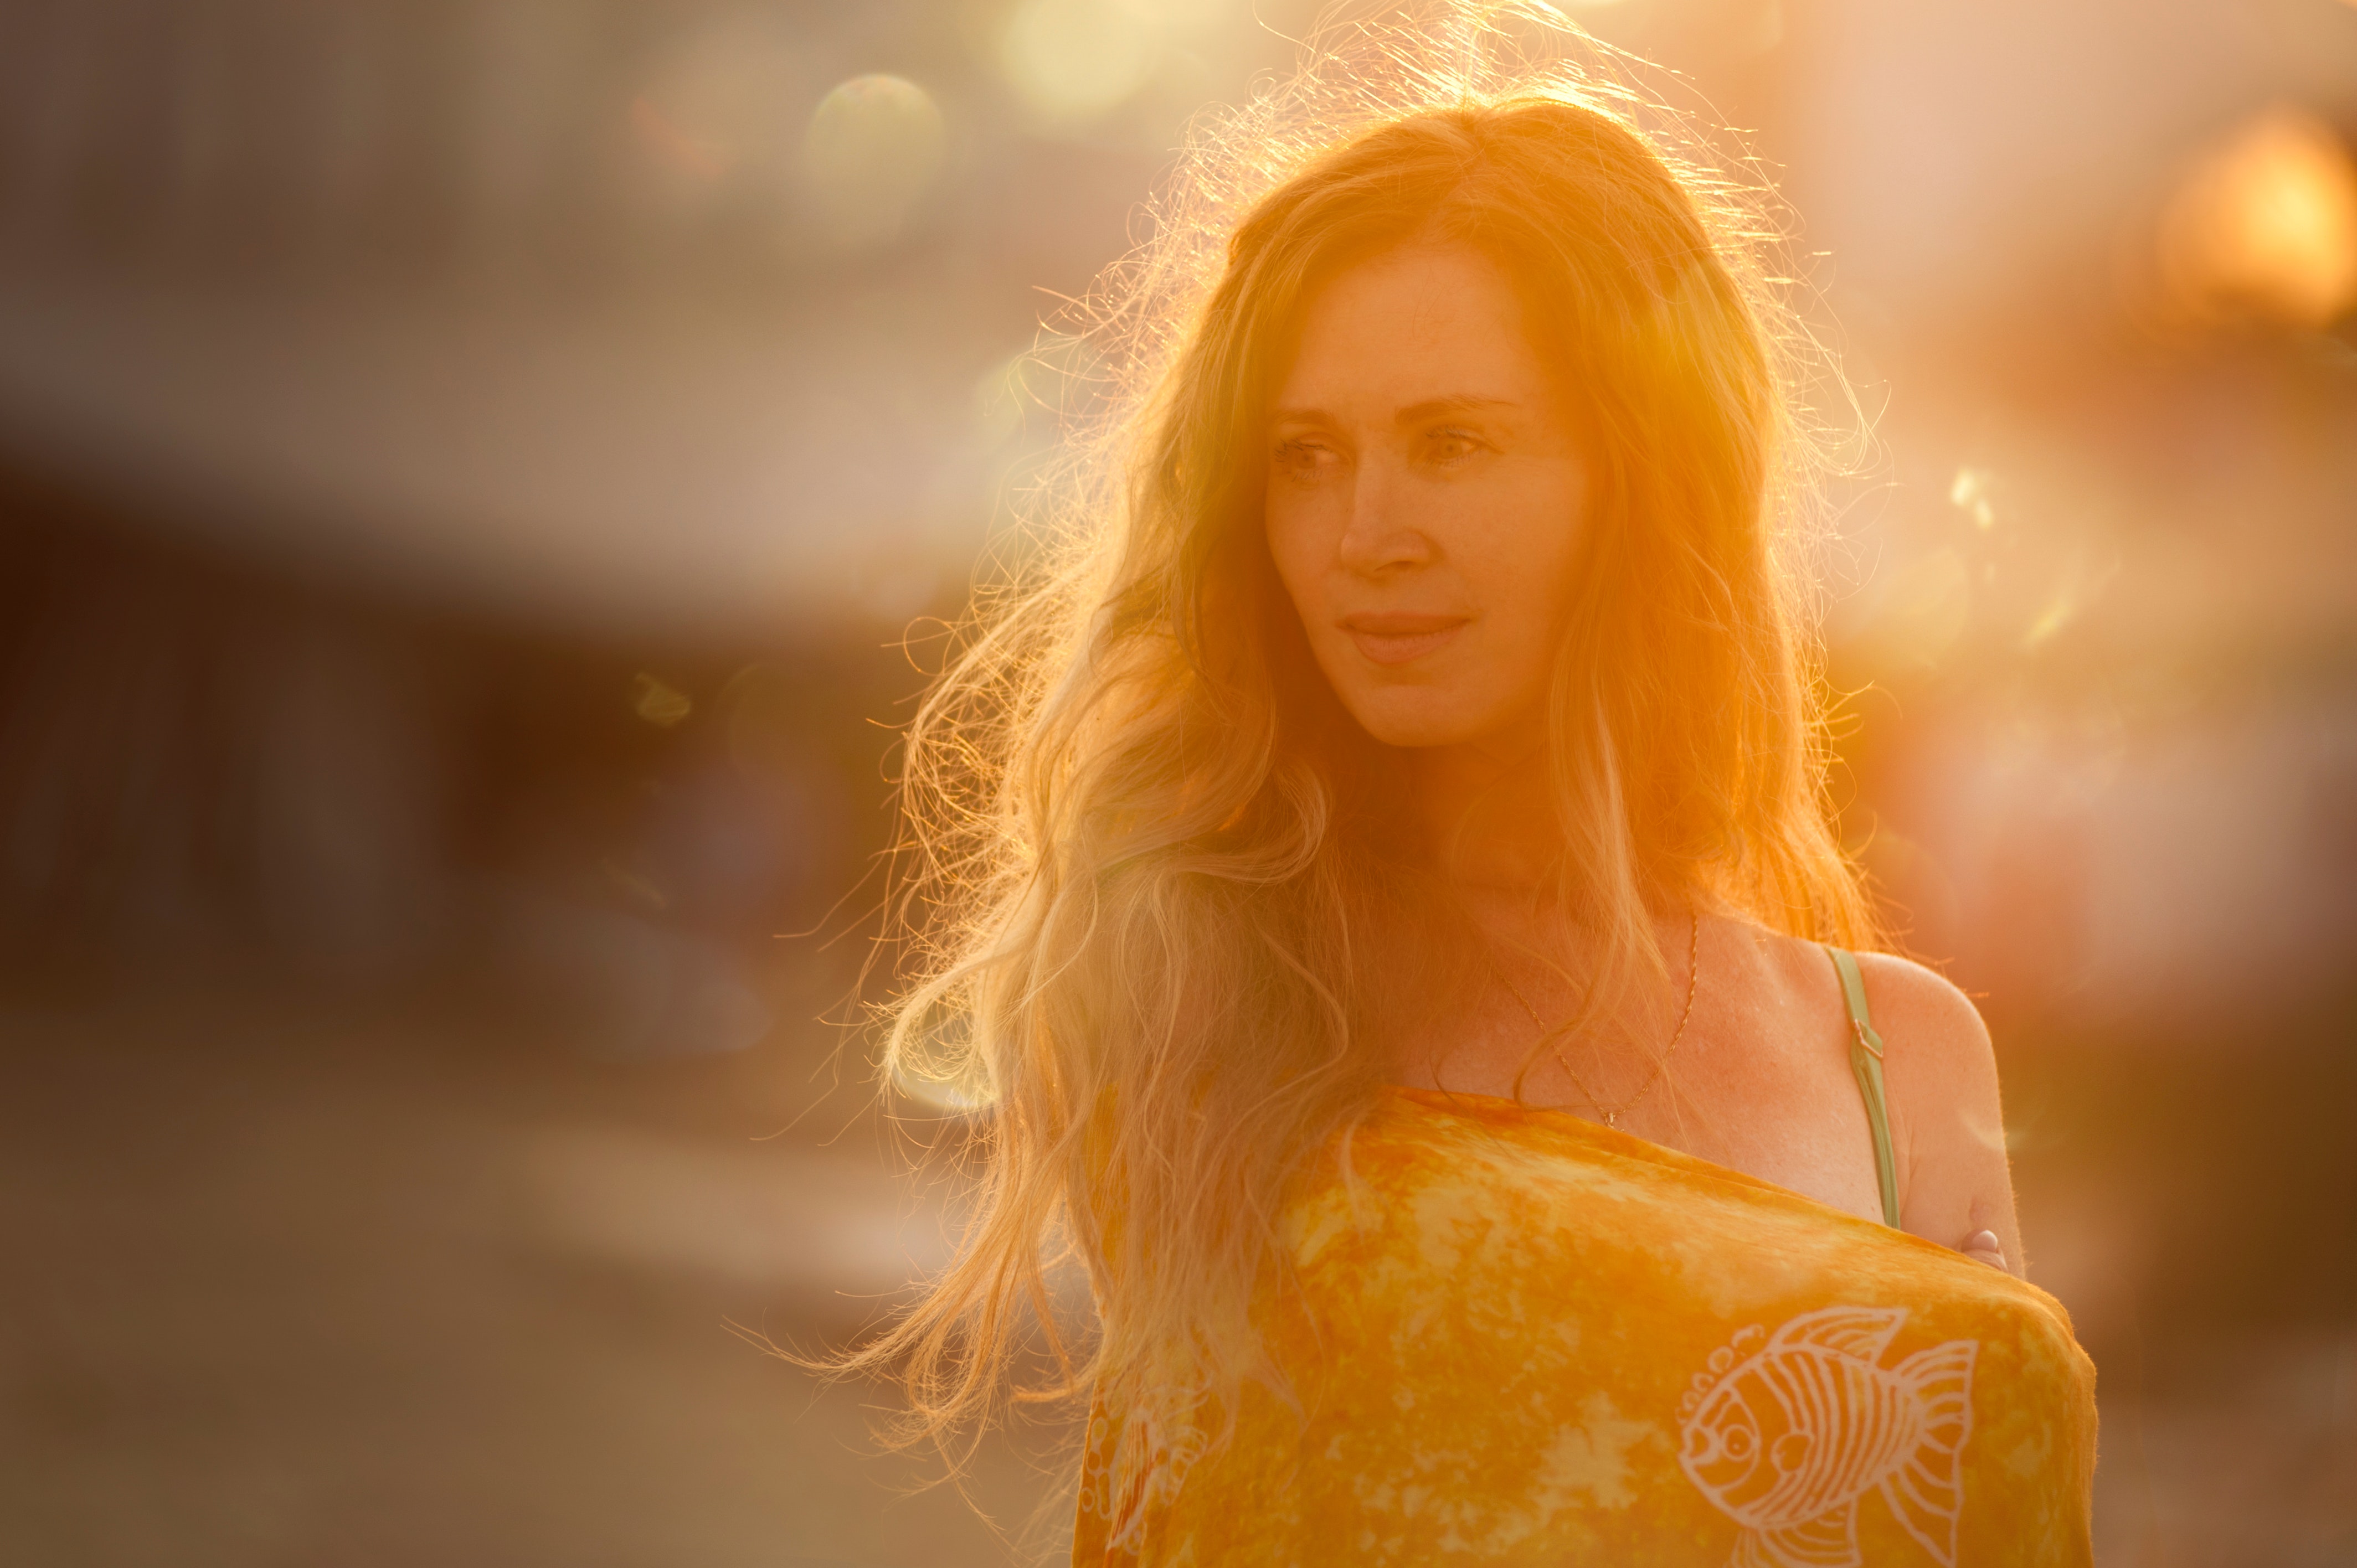
People in nature, orange, beauty, yellow, blond, sunlight, long hair, cg artwork, photography, sky, backlighting